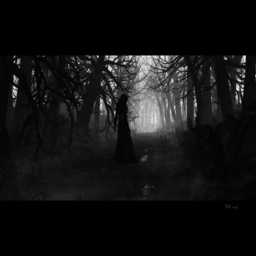
person loved being out in the woods at night .